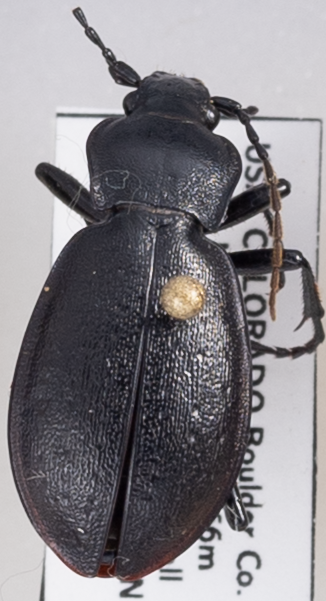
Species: Carabus taedatus
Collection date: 2022-07-05
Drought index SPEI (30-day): -0.638
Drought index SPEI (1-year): -1.28
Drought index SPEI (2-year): -1.28